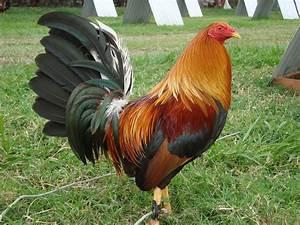
chicken